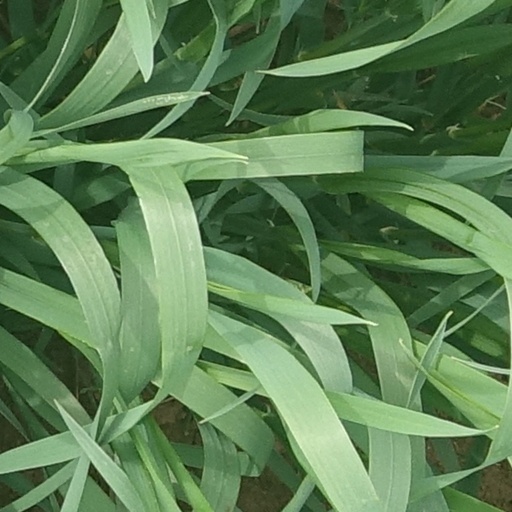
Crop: wheat